Jan Carlzon

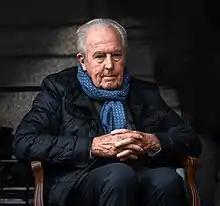

Jan Gösta Carlzon, né "Karlsson" (born 25 June 1941) is a Swedish businessman. He is most noted for being chief executive officer of SAS Group from 1981 to 1994.